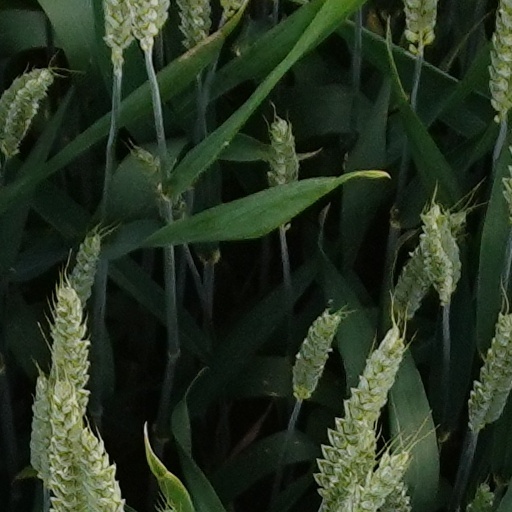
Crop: wheat